Dave Kaval

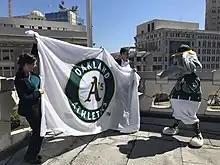
Kaval with Oakland Mayor Libby Schaaf at Oakland City Hall during the 2018 season

On November 17, 2016, Kaval was named the seventh president in Oakland Athletics history. Kaval initially made a positive impression with fans upon assuming the position when he attempted to be more open to fans through scheduled meeting times, a tactic he previously employed with the San Jose Earthquakes. The A's also made fan and capital improvements to the Oakland Coliseum such as removing tarps which covered the Coliseum's third deck, creating a food truck rally with outdoor games, and investing $1M in upgrades to an all-access club called Shibe Park Tavern. Kaval's COO, Chris Giles, also spearheaded a membership campaign, "A's Access", which granted members with benefits that surpassed that of previous season ticket holders.